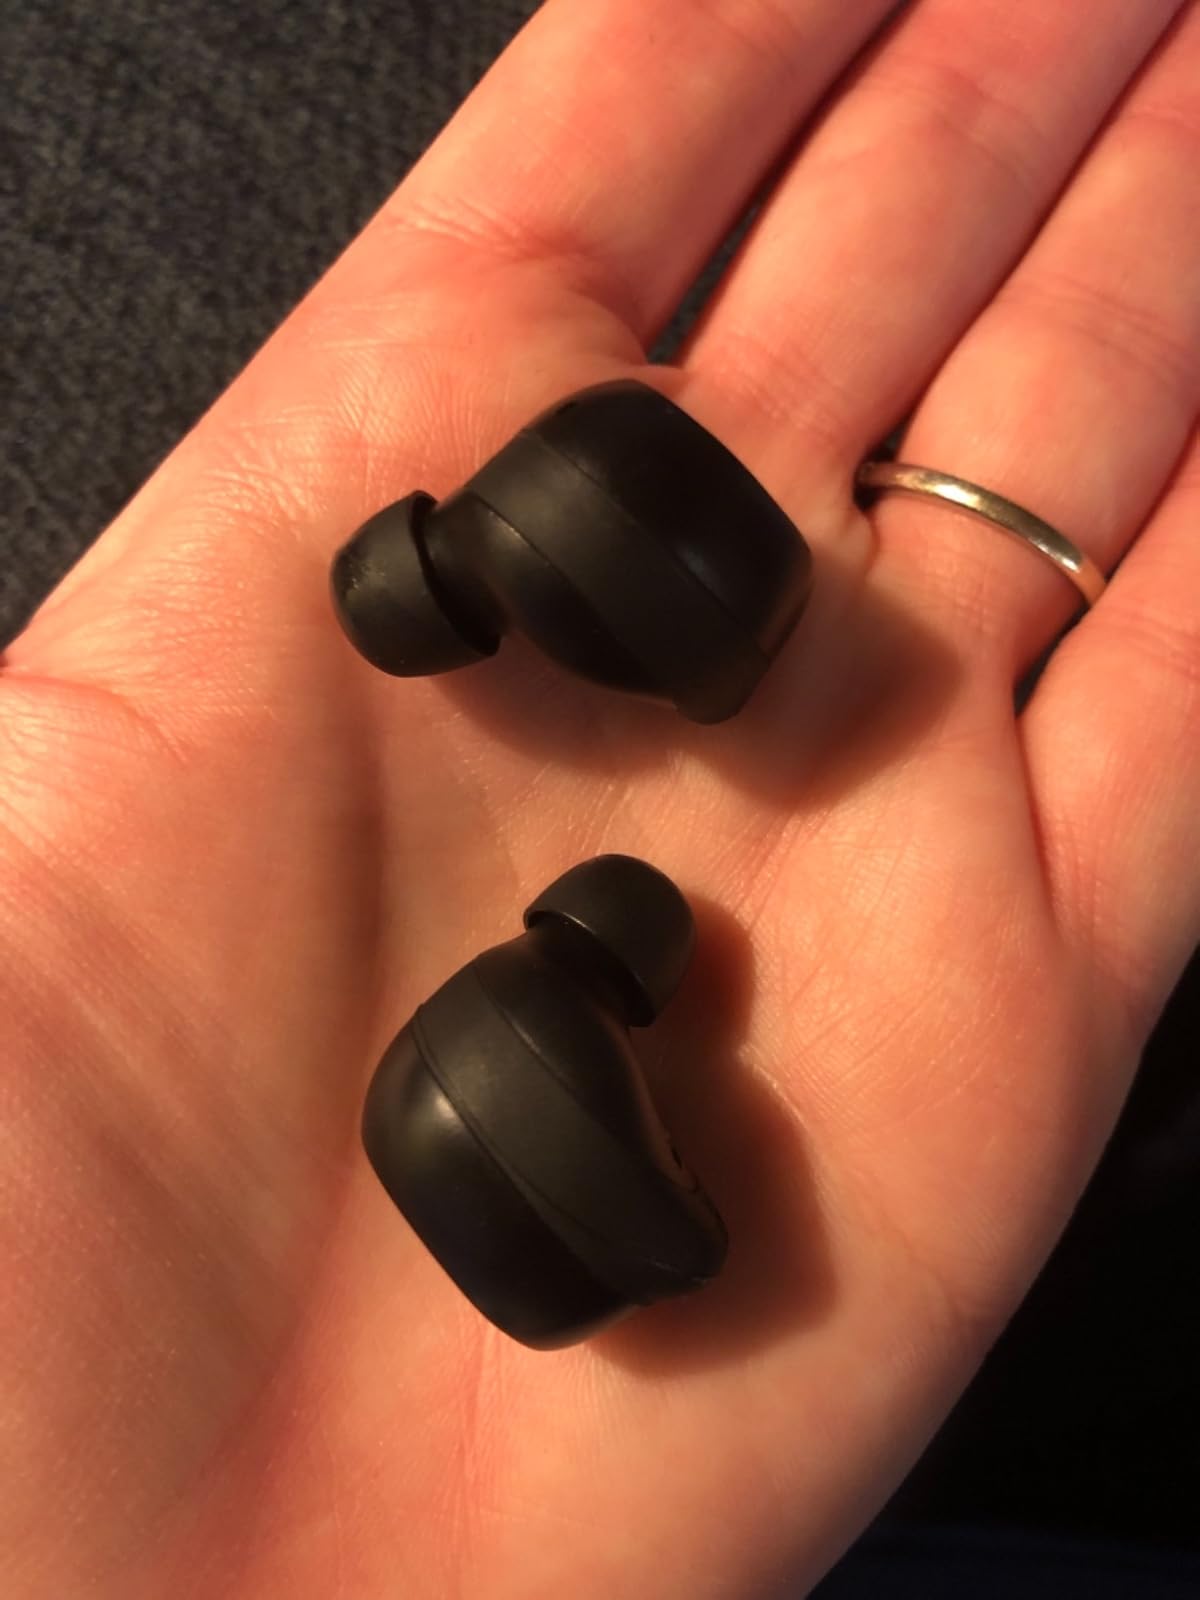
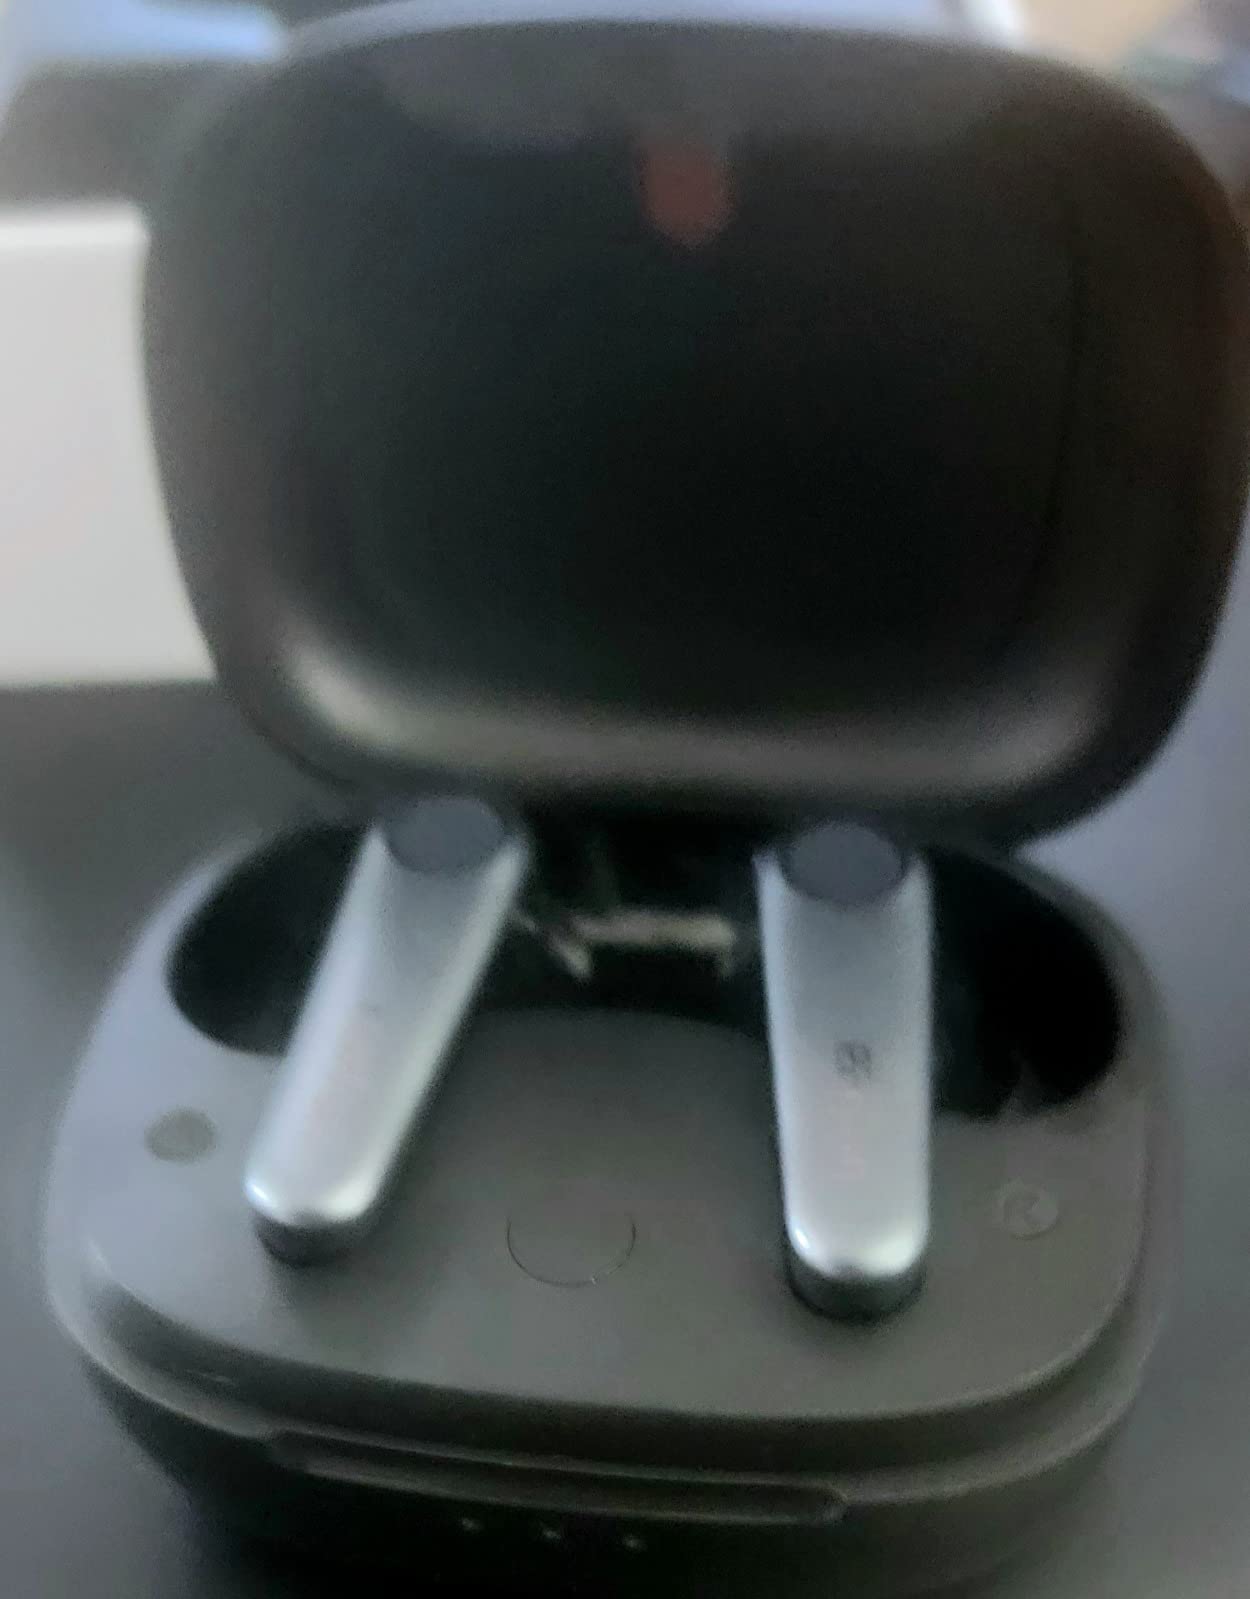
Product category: earbuds
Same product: no